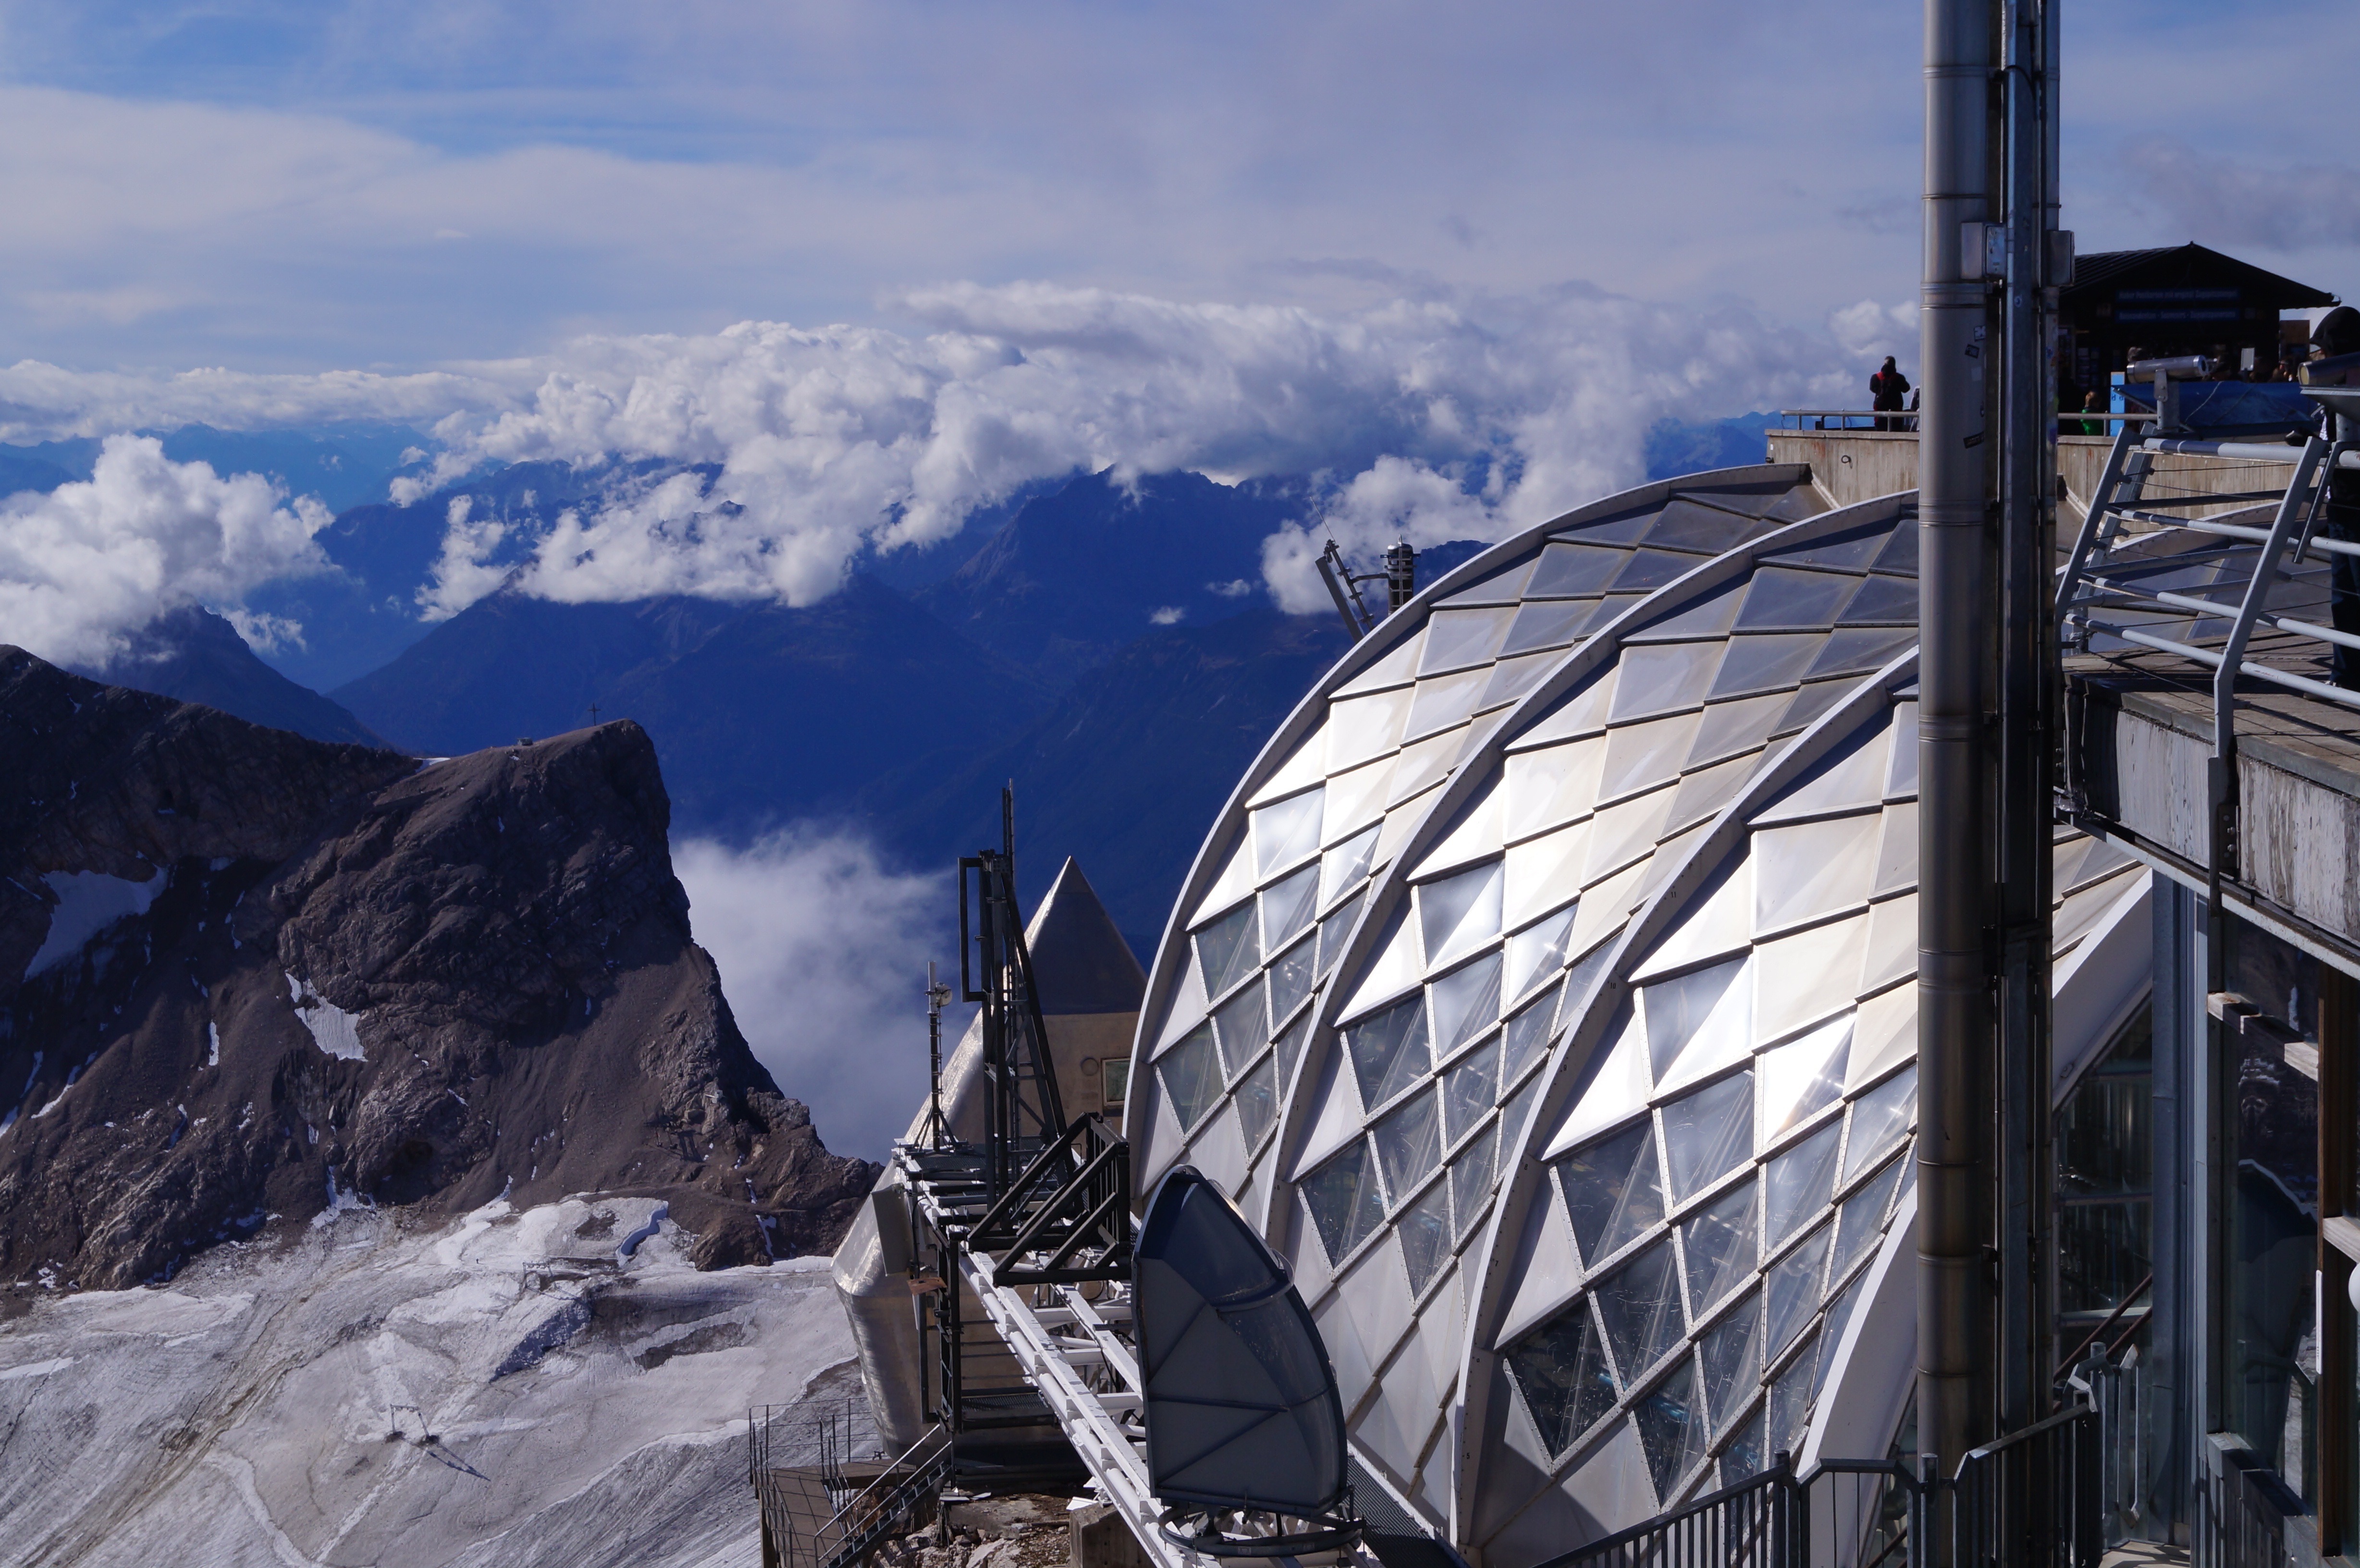
mountain, snow, winter, mountain range, landmark, alpine, mountains, alps, zugspitze, base, top